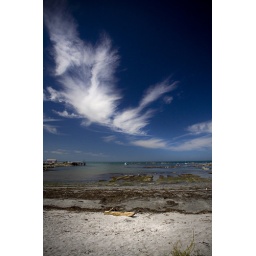
beach in Kaikoura NZ - I love the clouds here they are brilliant to photograph